Roger Federer

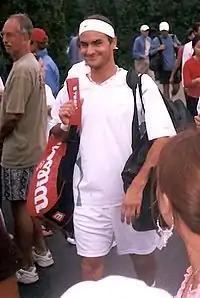
Federer at the 2002 US Open

In 2002, Federer reached his first Masters final at the Miami event, where he lost to Andre Agassi, but then won his first Masters title in Hamburg, defeating Marat Safin in the final; the victory put him in the top 10 for the first time. On 1 August, Federer suffered the devastating loss of his long-time Australian coach and mentor, Peter Carter, in a car crash in South Africa. Although he suffered first-round losses in the three tournaments he entered immediately after Carter's death, Federer gathered himself and began playing with more determination than ever after that. After reaching the fourth round of the US Open, he won the Vienna Open, jumping from No. 13 at the end of September to No. 7 in the rankings by early November, which allowed him to qualify for the year-end Masters Cup for the first time, where he won all of his matches in the round-robin stage before losing to then-world no. 1 and eventual champion Lleyton Hewitt in the semifinals. At age 21, he ended 2002 ranked as the world No. 6.